Kirk Ferentz

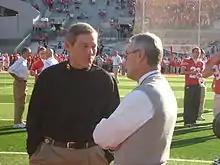
Ferentz and Ohio State coach Jim Tressel talk on the field before their teams played on November 14, 2009.

The 2009 Hawkeye football team got off to the best start in school history up to that point. Narrow home victories over Northern Iowa and Arkansas State coupled with double digit road wins over No. 5 Penn State and Wisconsin fueled a 7–0 start. Ferentz' 2009 Hawks became the first Iowa team to win eight games to start a season by winning at Michigan State, 15–13, with a touchdown pass on the final play of the game from Stanzi to Marvin McNutt. After defeating Indiana to run their record to 9–0, the Hawks lost quarterback Stanzi to injury in an upset loss to Northwestern. Iowa then lost the de facto Big Ten championship game at Ohio State, 27–24, in overtime. The Hawkeyes shut out Minnesota, 12–0, to finish the regular season with a 10–2 record and were selected for their second BCS bowl game under Ferentz by being invited to the 2010 Orange Bowl. Stanzi returned, and Iowa defeated Georgia Tech, 24–14, to earn the school's first BCS bowl win and their first victory in a major bowl since the 1959 Rose Bowl. Iowa finished with an 11–2 record that tied the school record for victories in a season and the Hawkeyes earned No. 7 rankings in both the AP Poll and Coaches Poll, their highest finish since the 1960 season. Tackle Bulaga was selected by the Green Bay Packers in the first round of the 2010 NFL draft.